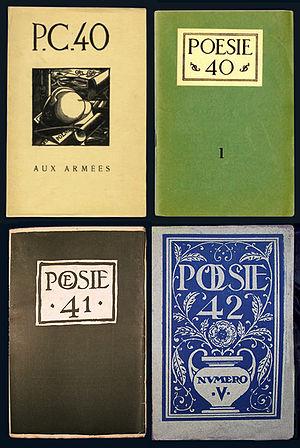
4 couvertures des revues Poètes Casqués et Poésie de Pierre Seghers
Pierre Seghers, né le 5 janvier 1906 dans le 16ᵉ arrondissement de Paris et mort le 4 novembre 1987 à Créteil, est un poète, éditeur et résistant français. Il est le plus célèbre éditeur français de poésie, créateur en 1944 de la collection Poètes d'aujourd'hui. Résistant de la première heure, il fut proche de Louis Aragon, Paul Éluard, Robert Desnos et René Char.